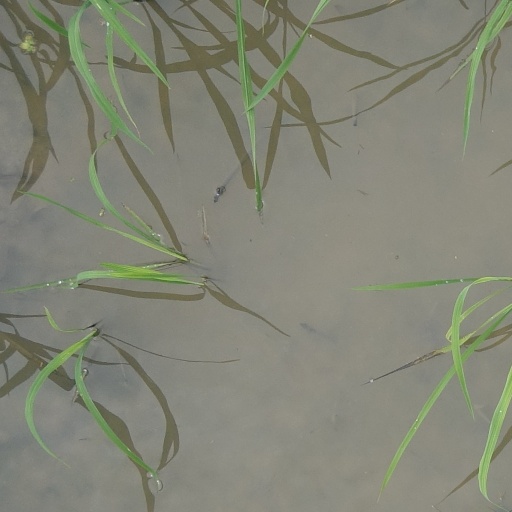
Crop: rice